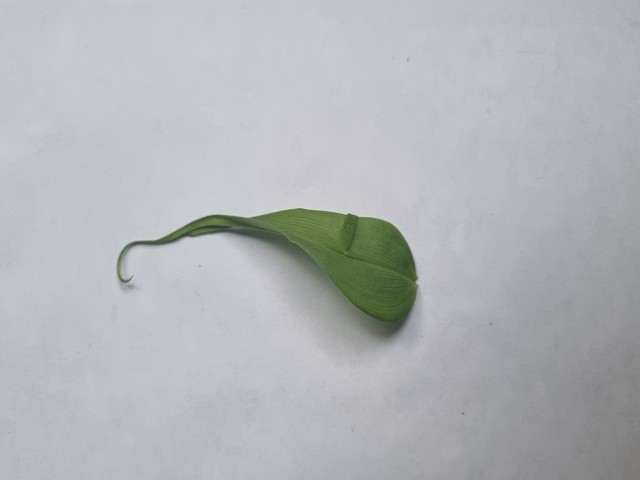
Plant: agnishika